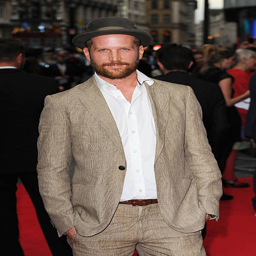
film director attends the uk premiere .